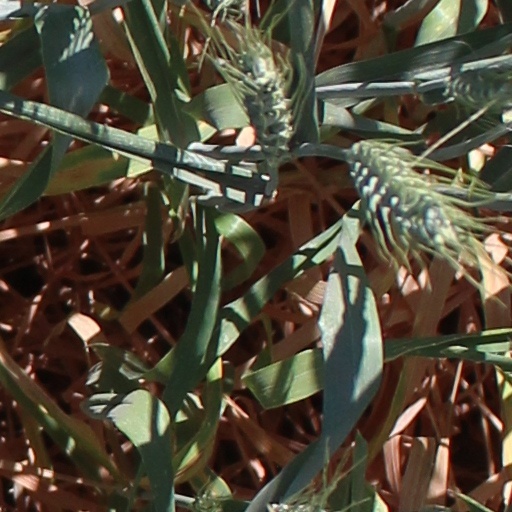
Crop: wheat